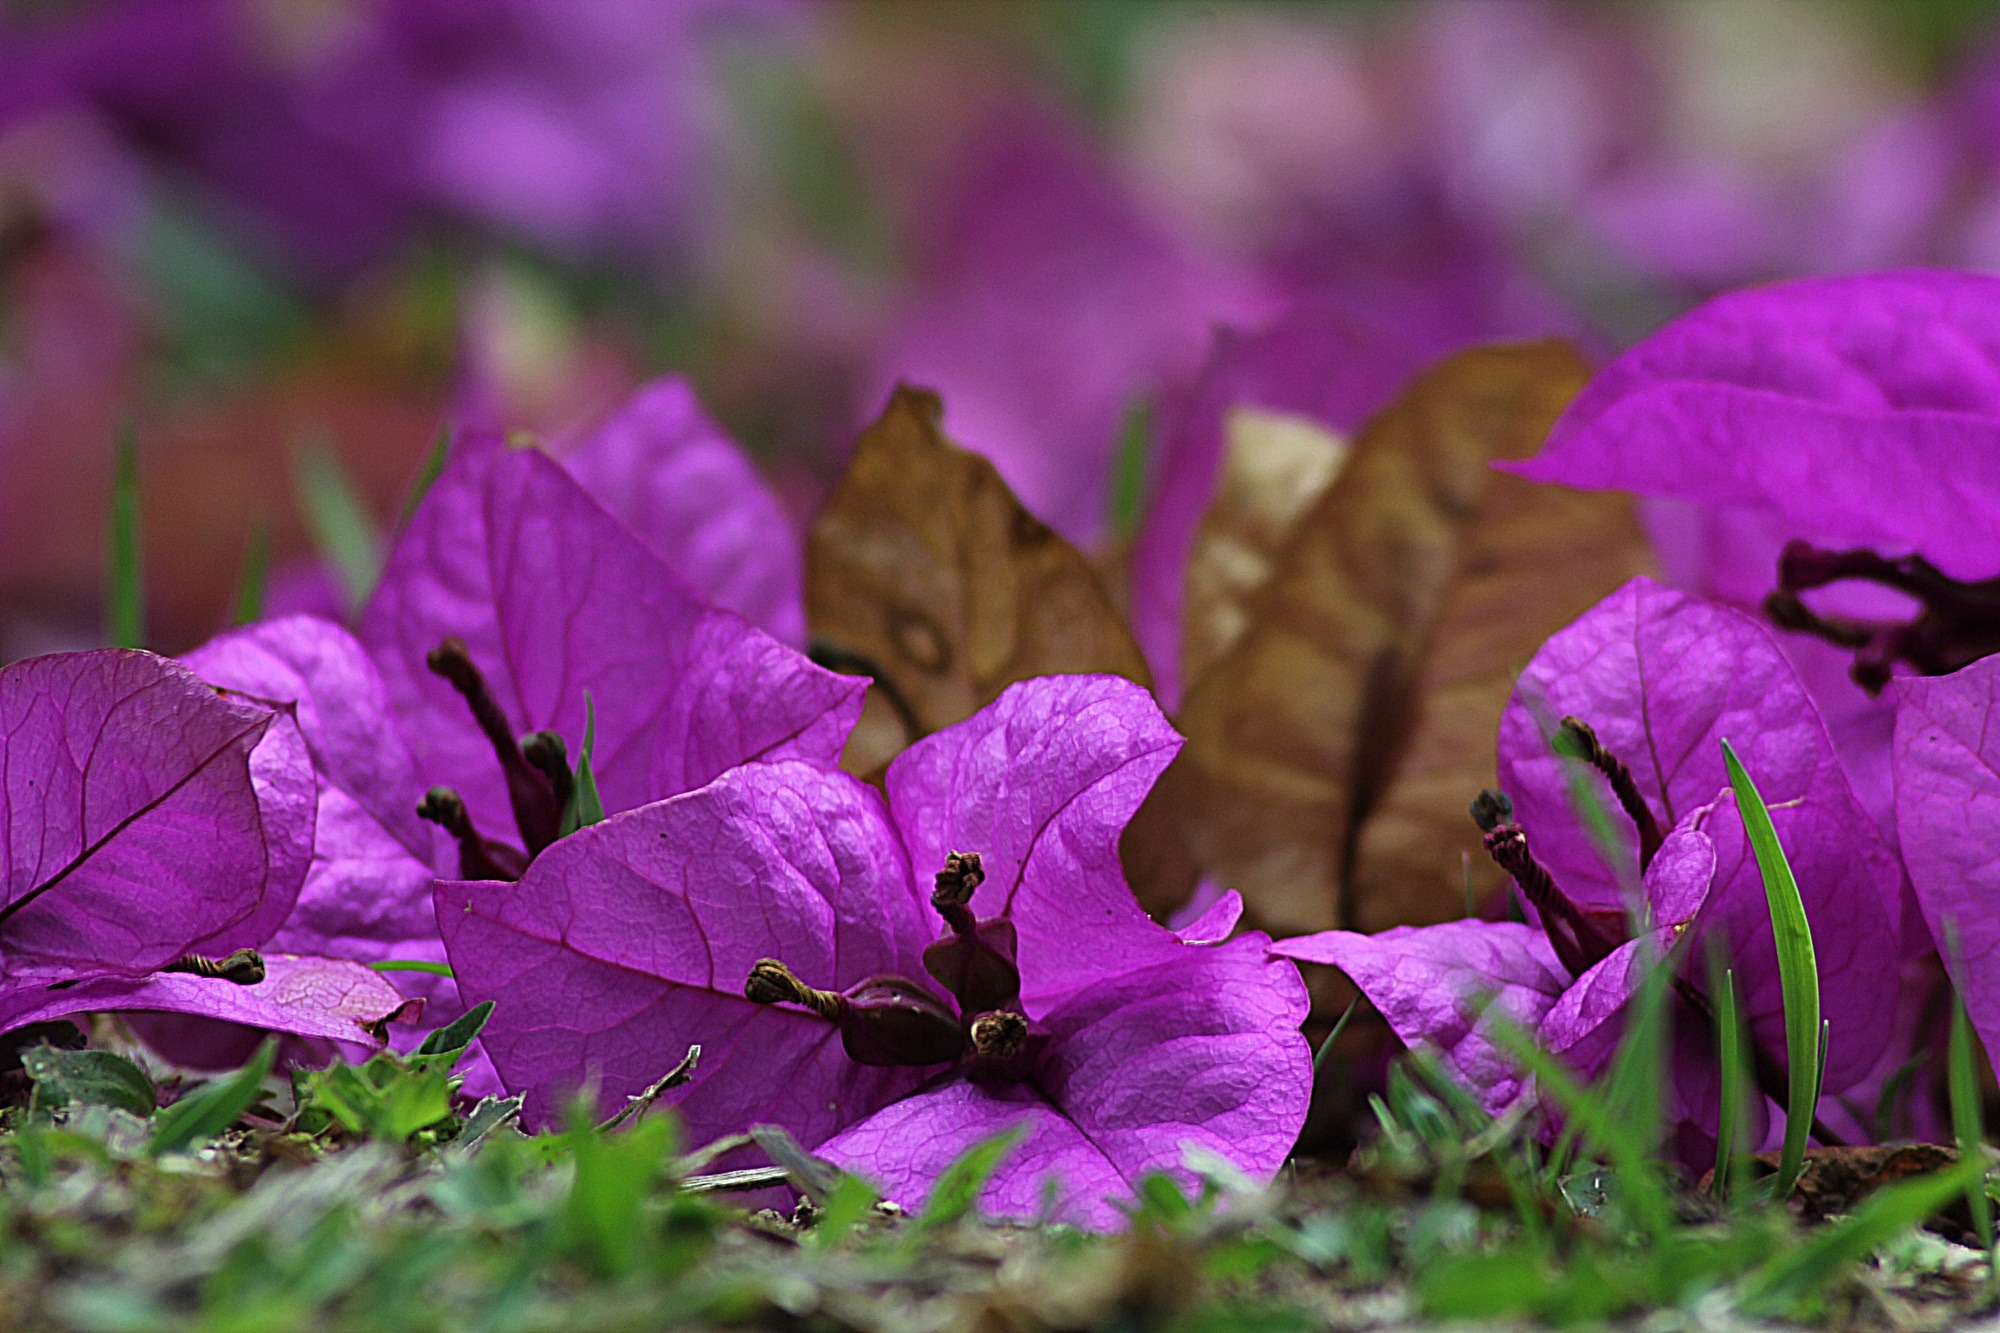
nature, blossom, plant, leaf, flower, purple, petal, botany, flora, wildflower, close up, violet, bougainvillea, veranera, macro photography, flowering plant, santa rita, annual plant, land plant, violet family, trinitaria, papelillo